Question: What is red on the plate?
Tambaya: Menene ja a kwanon?
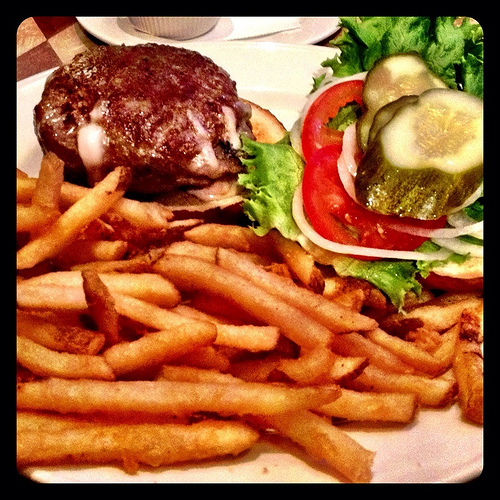
Answer: Tomatoes.
Amsa: Tumatir.